Congregation Dorshei Emet

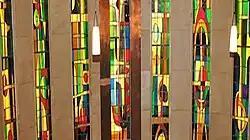
Stained glass windows in the sanctuary

The architect was Dorshei Emet member Roseanne Moss of the firm Fournier Gersovitz Moss et associés architectes. The new building's exterior was in the form of an unornamented rectangular solid. It was about twice the size of the old one, and had a social hall, library, larger kitchen, and more office space.